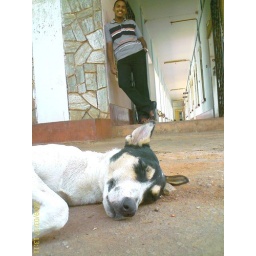
the one dog was slept in near the door of university.